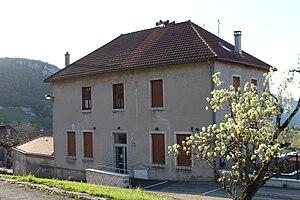
Mairie de Souclin.
Souclin est une commune française, située dans le département de l'Ain en région Auvergne-Rhône-Alpes.